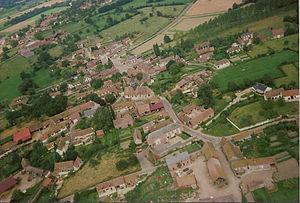
vue aérienne de 'Villers Saint Barthélémy Oise
Villers-Saint-Barthélemy est une commune française située dans le département de l'Oise, en région Hauts-de-France.